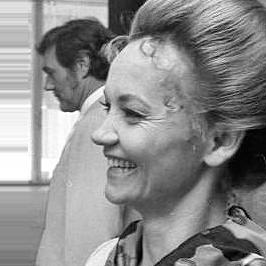
Age: 41